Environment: real
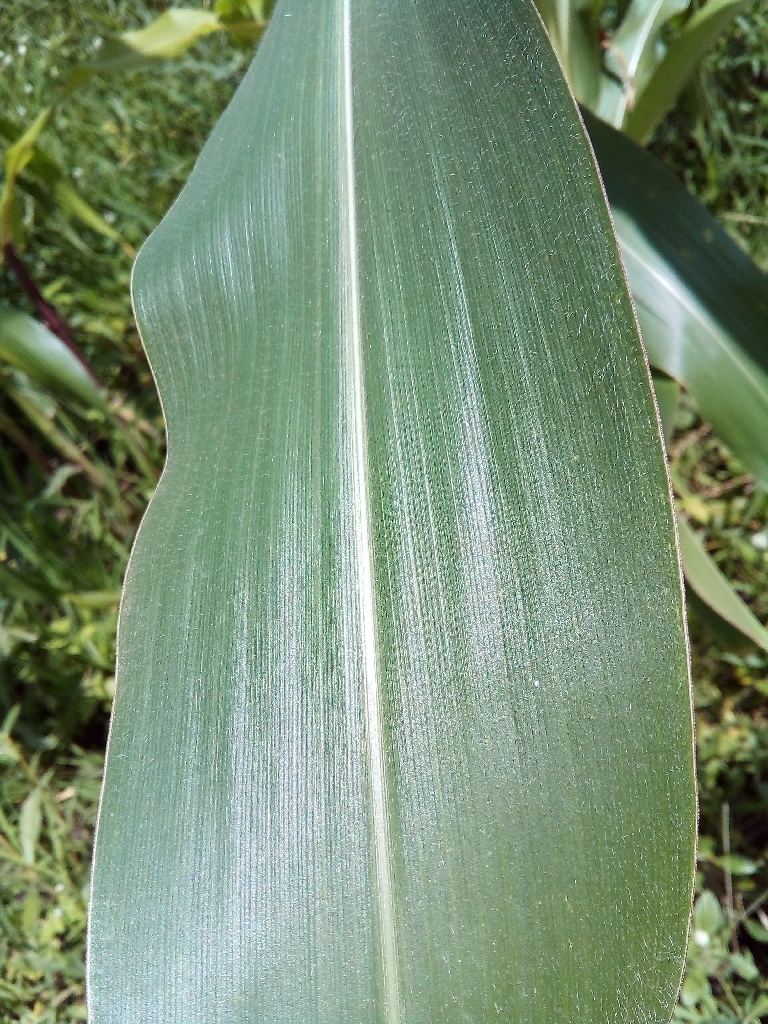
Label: healthy